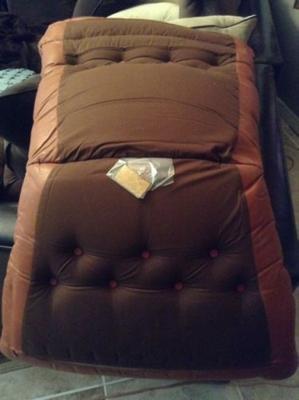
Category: chair